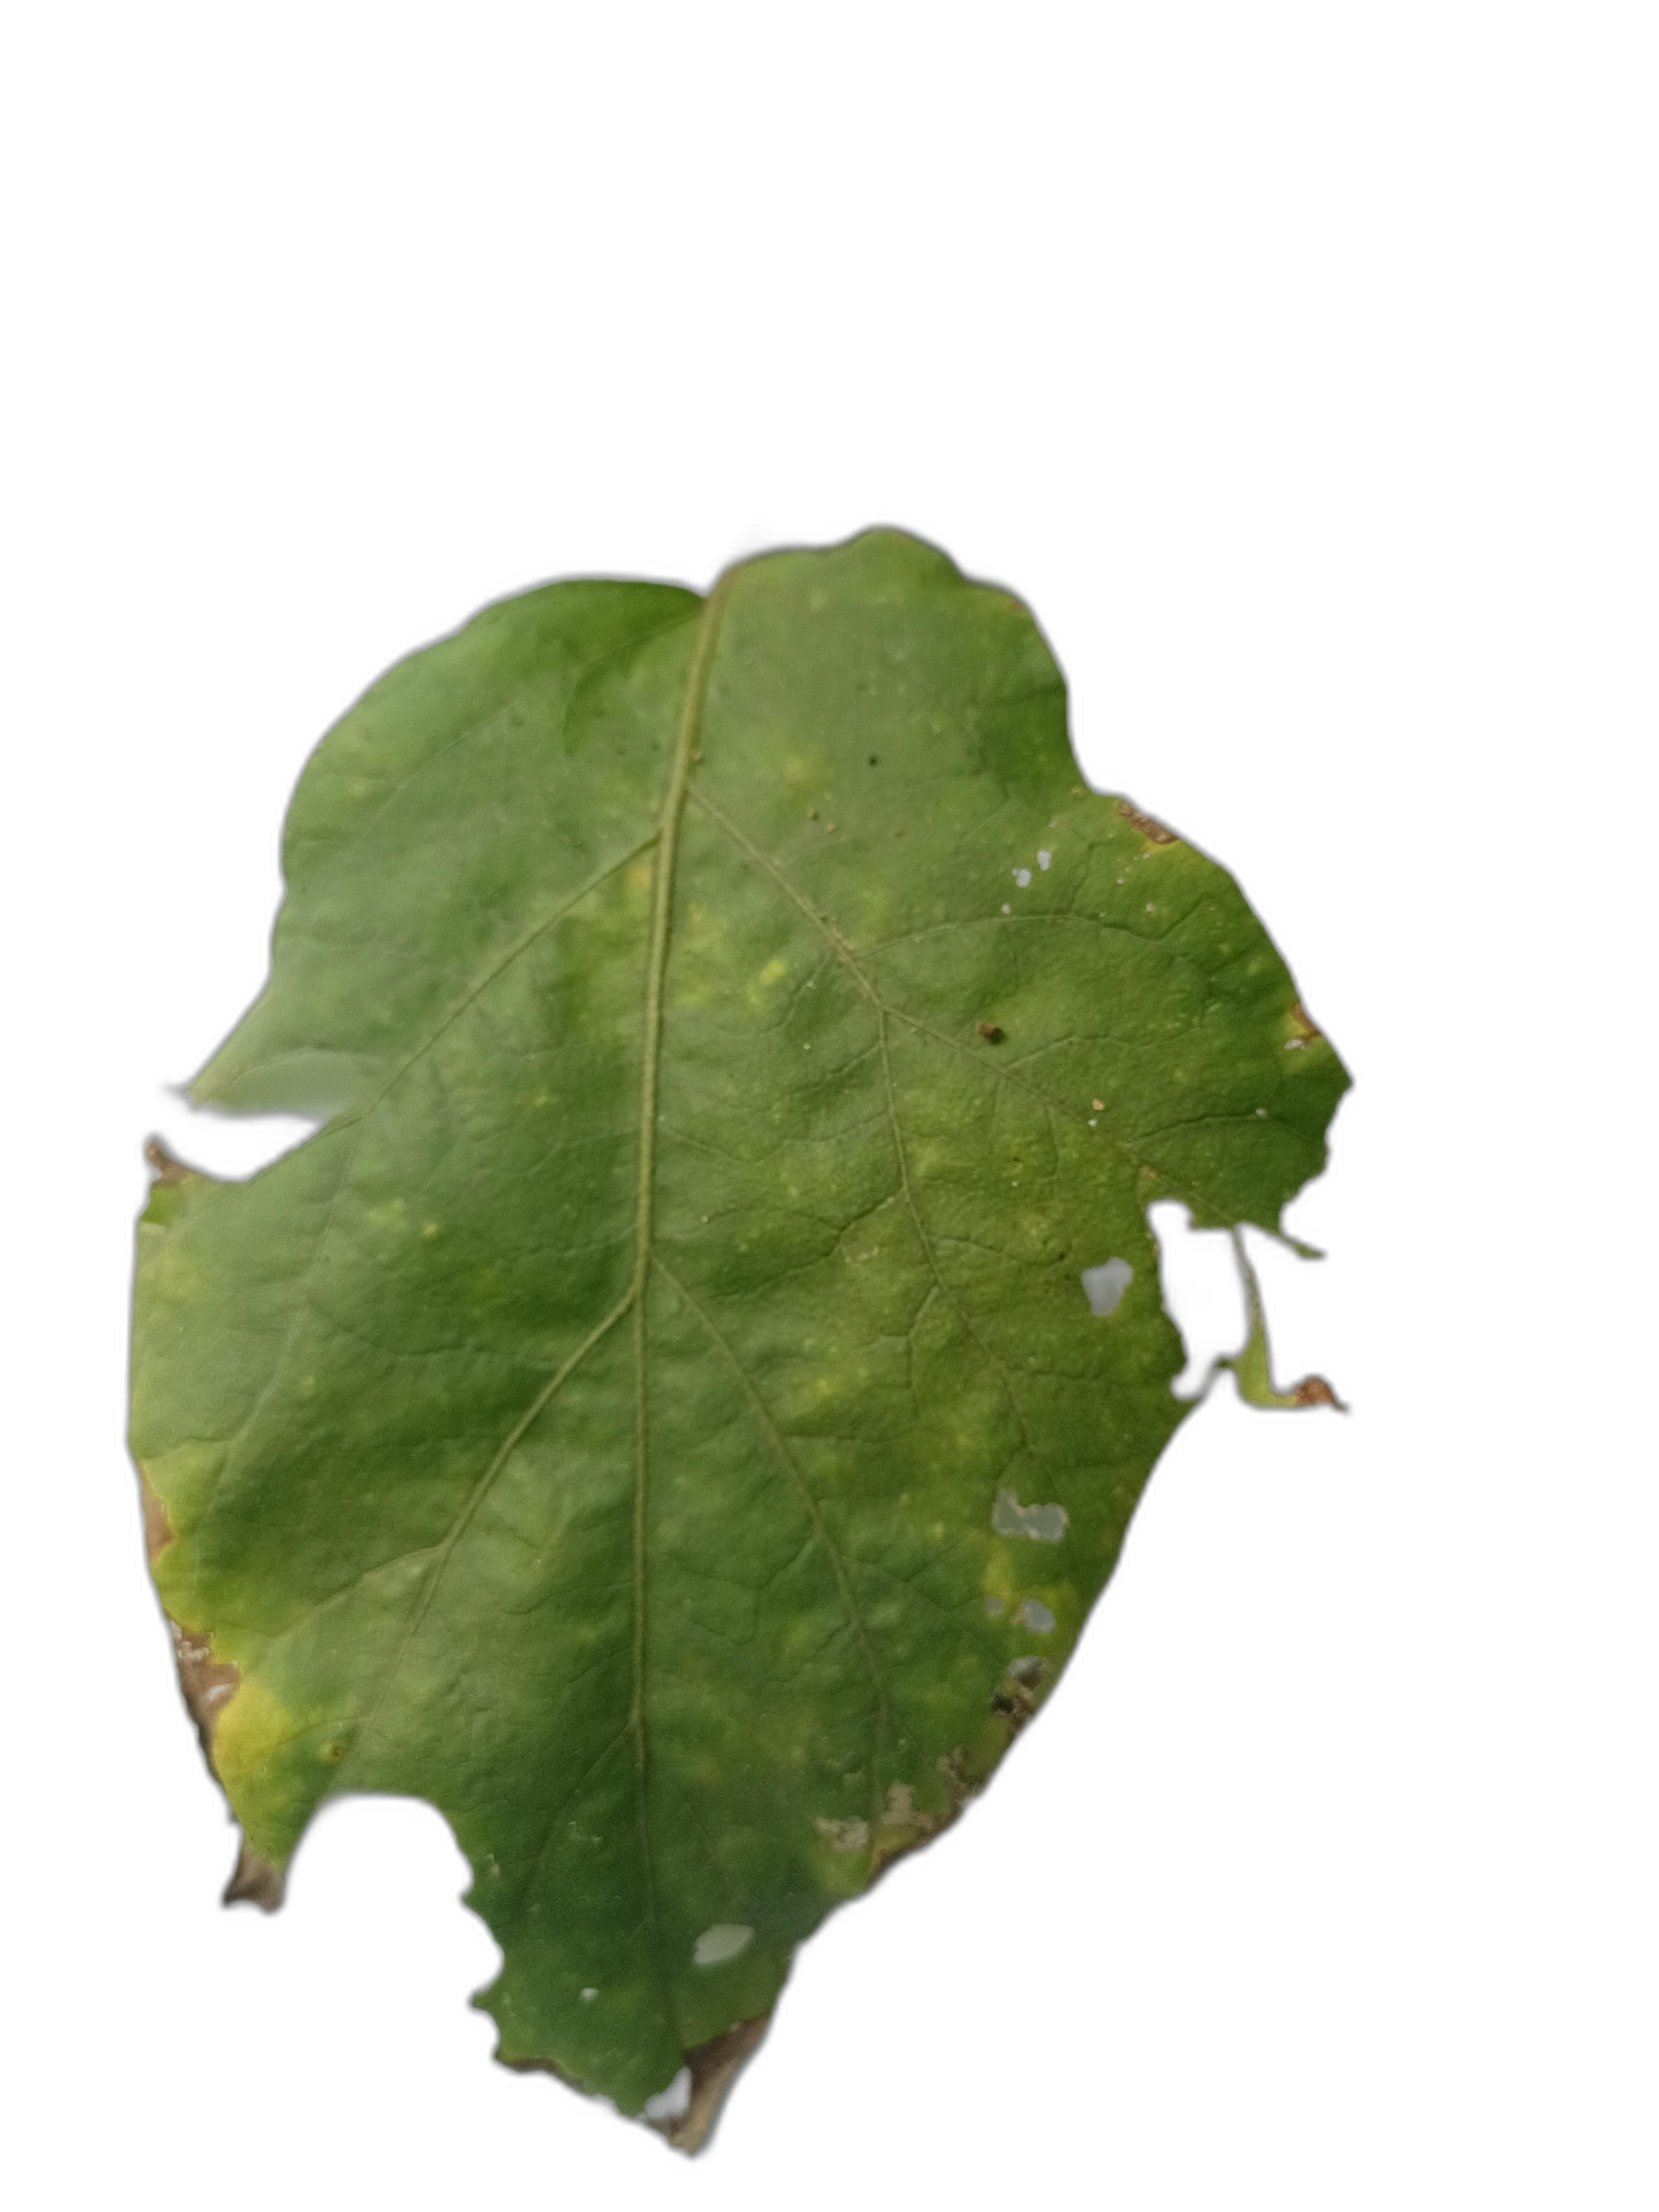
Label: Insect Pest Disease